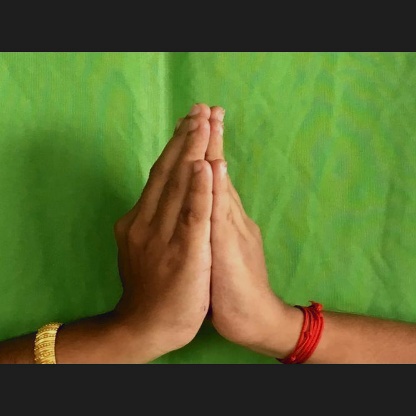
Mudra: Anjali